Nesactium

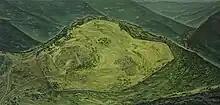
Nesactium

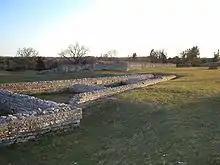
Ruins of Nesactium

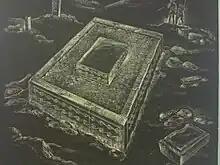
Histrian tomb from Nesactium. Reconstruction in the historical museum in Pola

Nesactium (Istrian dialect: "Vizače") was the capital of the Histri tribe and later a Roman city. Its remains are located in southern Istria, Croatia, between the villages of Muntić and Valtura.